Tool use by sea otters

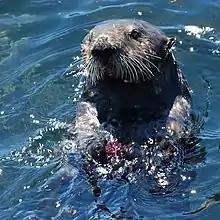
Sea otters have dexterous hands which they use to grasp prey.

The lower incisors of sea otters protrude and are shaped like spades, a shape which may facilitate their ability to scoop food out of shellfish. During consumption of sea urchins, otters use a tool or their paws to crack open the sea urchins and scoop out the gonads and viscera with the lower incisors (12). The canines are blunt, and the post-canines are bunodont. Their flat and broad shape is useful for chewing a combination of soft invertebrates and the harder parts of tougher invertebrates, like shell fragments and sea urchin tests.